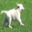
Label: dog